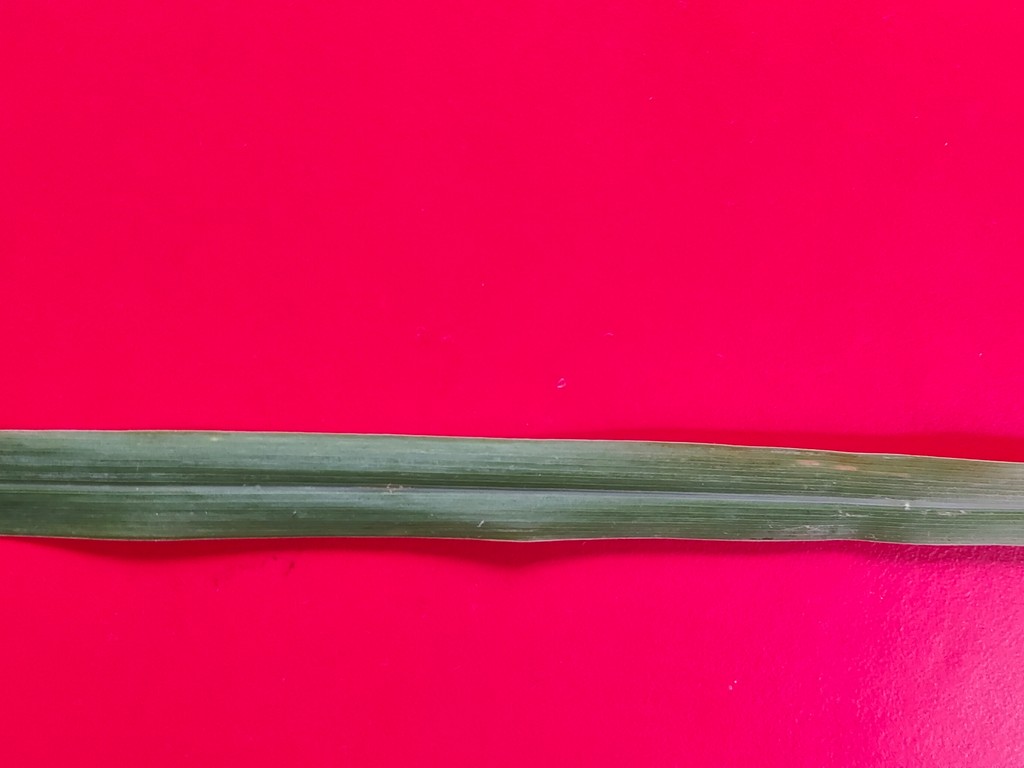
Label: Unhealthy